In Therapy (British TV series)

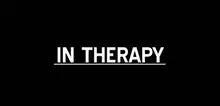

In Therapy is a British television reality series broadcast on Channel 5, in which therapist Mandy Saligari talks with various celebrities. The programme ran for three series from 2015 to 2020.